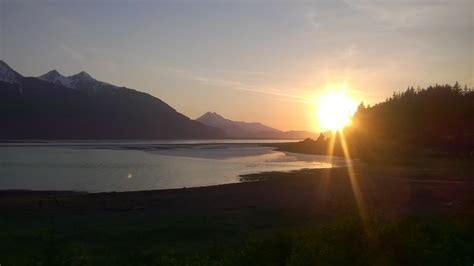
Weather: sun or clear